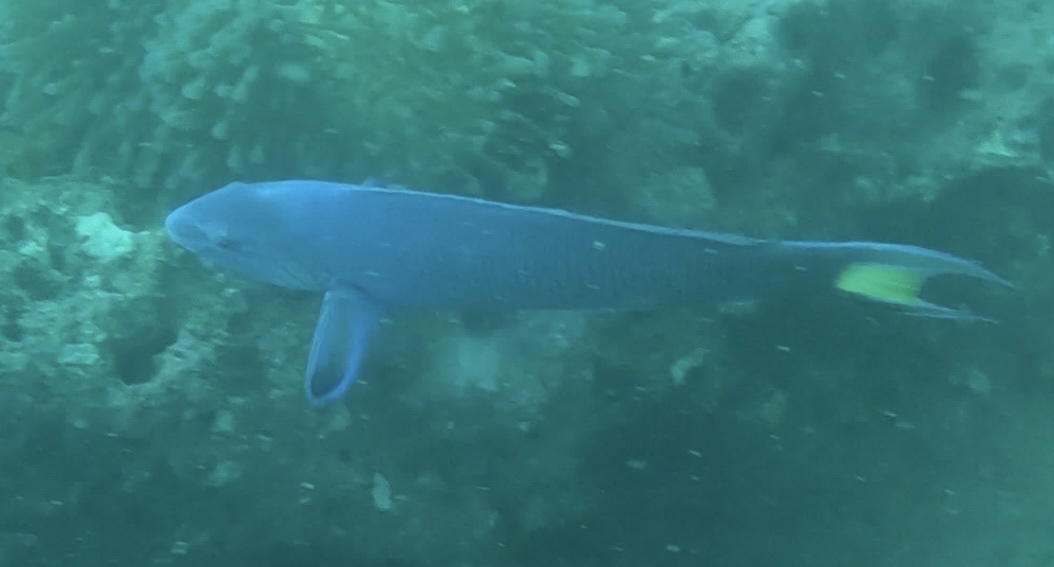
Thalassoma lunare (Moon Wrasse)